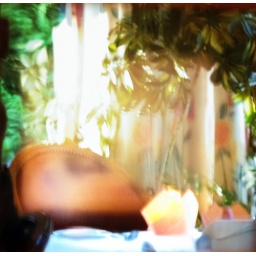
strange reflection in a picture frame of a reflection of a window table , through a window behind me